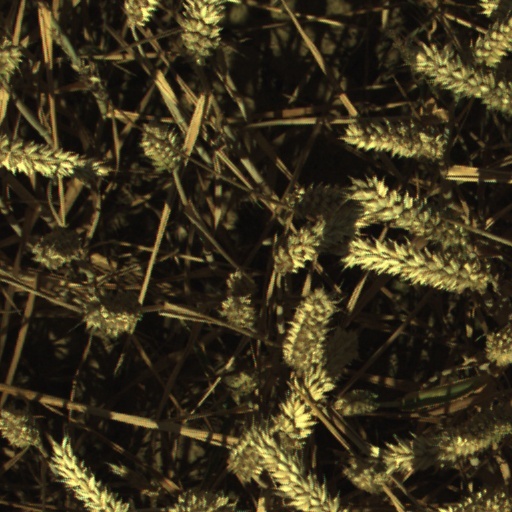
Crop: wheat